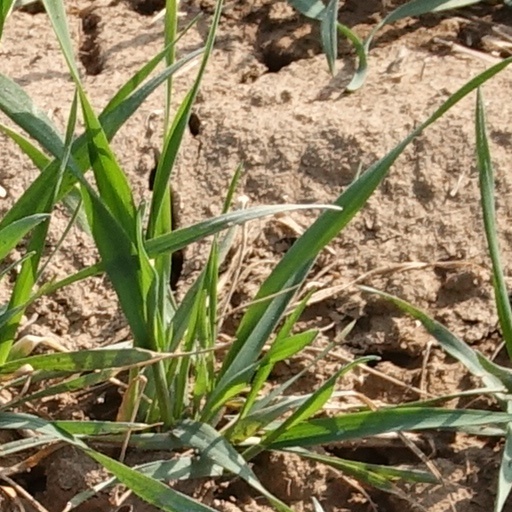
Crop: wheat